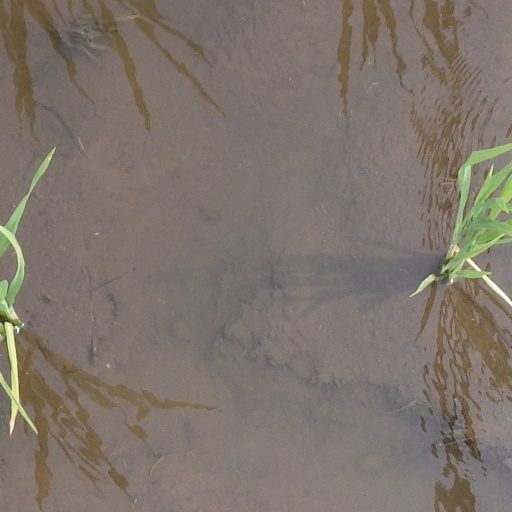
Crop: rice